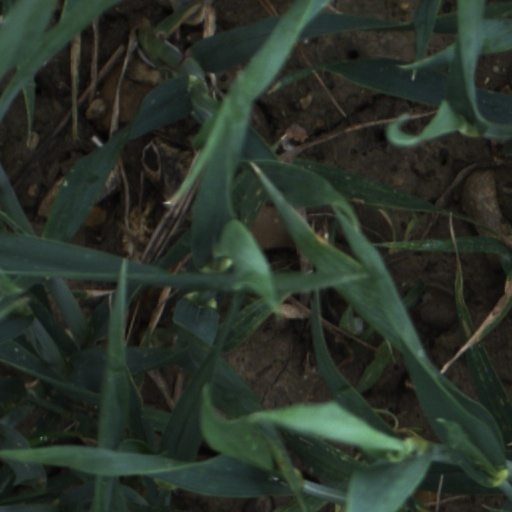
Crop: wheat